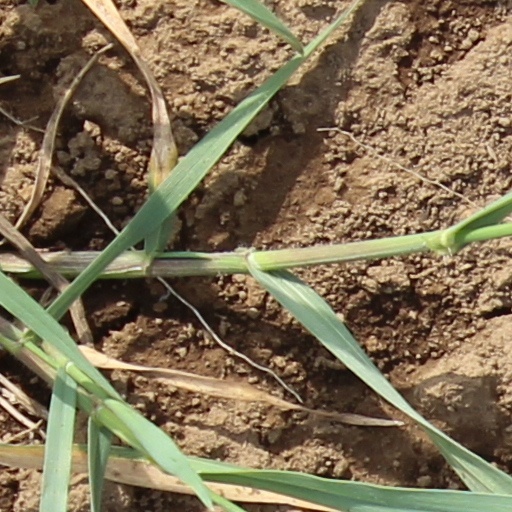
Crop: wheat